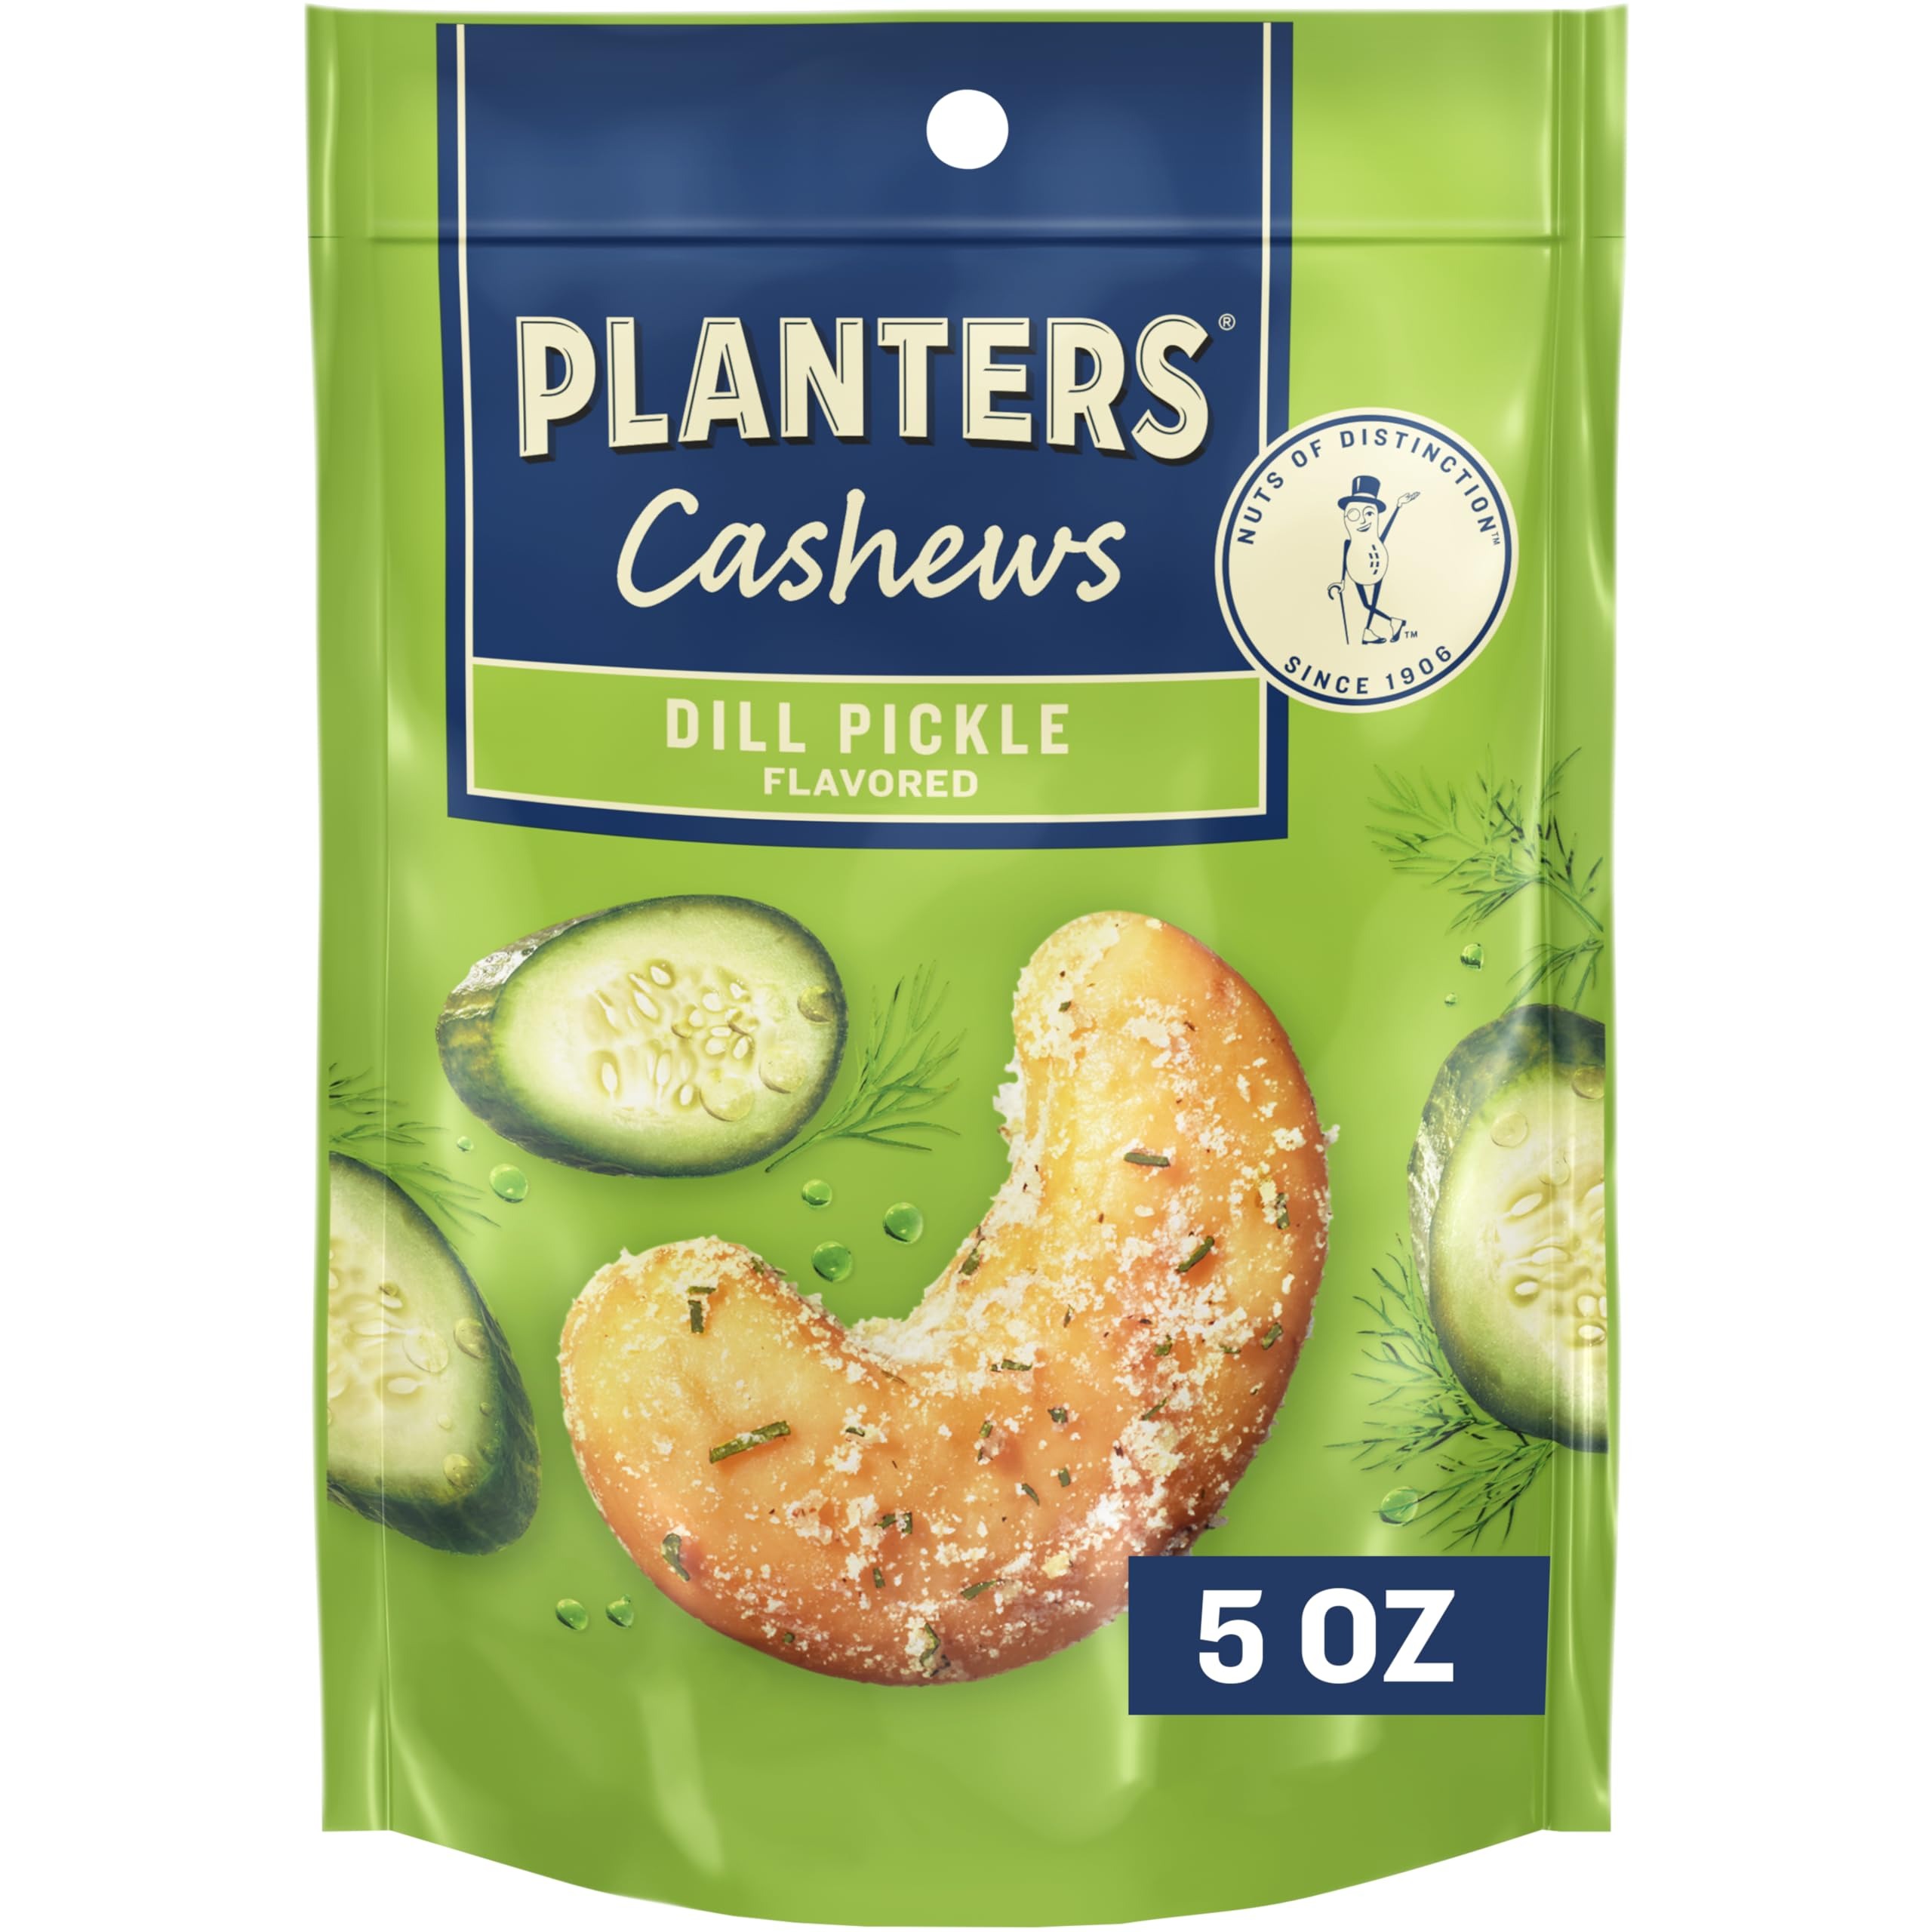
Item Name: PLANTERS Cashews Dill Pickle - Trail Mix Snack Packs - Snacks with Dill Pickle, Snack Pack, Party Trail Mix, 5 Oz Bag, Pack of 1
Bullet Point 1: DELICIOUS FLAVOR: Enjoy the creamy, sweet and sour flavor of PLANTERS Flavored Cashews in these snacks, perfect nut snacks for adult snacks cravings
Bullet Point 2: PLANT-BASED PROTEIN: Each 1oz serving in these nut snack packs offers 4g of plant-based protein, making them great snack packs that curb hunger, ideal as travel snacks
Bullet Point 3: CONVENIENT SNACKING: Ideal for parties and cocktail hour, these nuts snack packs make excellent nut snacks or nut mix options in snack mix variety for any occasion. Flavor Name: Dill Pickle, Size: 5 Ounce (Pack of 1)
Bullet Point 4: ON-THE-GO FRESHNESS: Perfect for road trips or office, these individual nuts snack packs are travel snacks packaged for freshness
Bullet Point 5: SNACK STRONG: With 170 calories per 1oz serving, these cashews are flavored nuts that make great adult snacks, ideal in nuts individual packs that the whole family will enjoy
Value: 5.0
Unit: Ounce

Price: 3.97